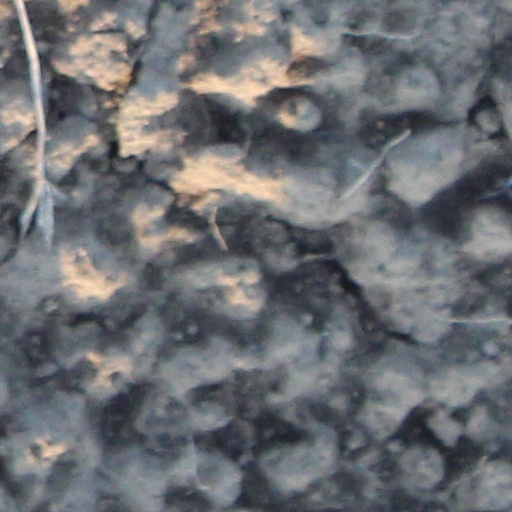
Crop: wheat